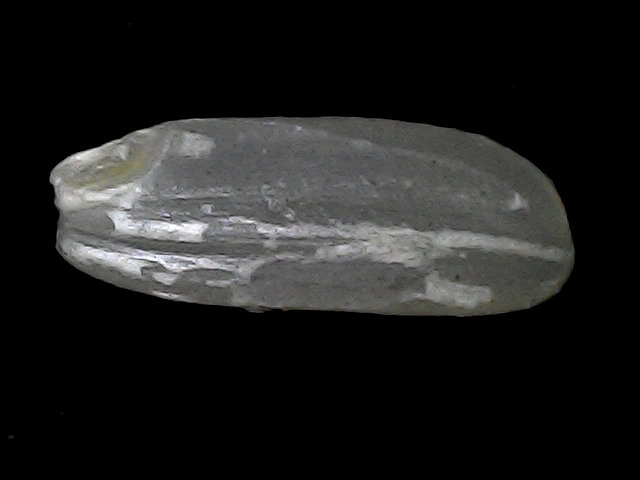
Rice variety: BD56